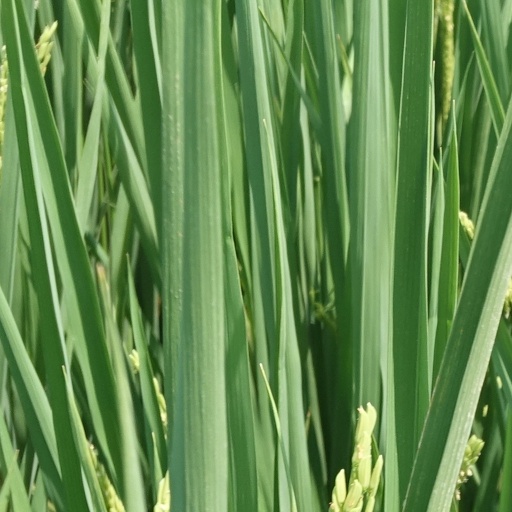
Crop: rice